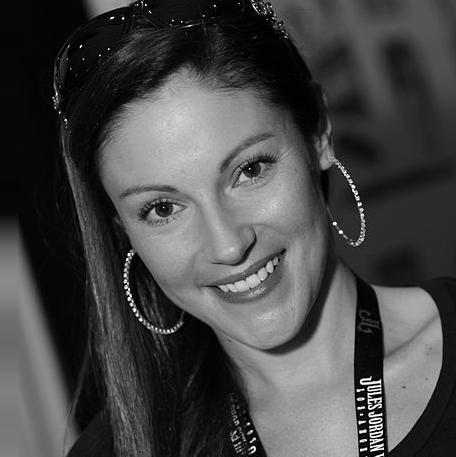
Age: 34